Timothy Fancourt

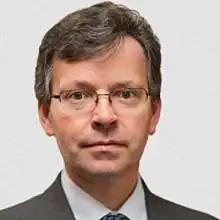
Fancourt in 2019

Sir Timothy Miles Fancourt (born 30 August 1964), judicially styled as Mr Justice Fancourt, is a judge of the English High Court.